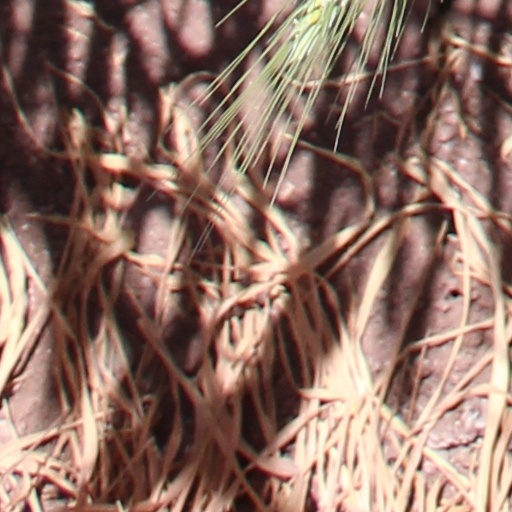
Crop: wheat